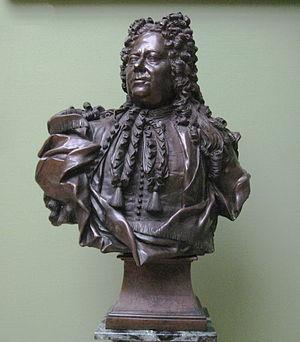
Carlo Bartolomeo Rastrelli, né en 1675 à Florence, Italie, et mort le 18 novembre 1744 à Saint-Pétersbourg, Russie, est un sculpteur et un architecte italien. Né en Italie, il s'installe en 1716 en Russie où il travaille jusqu'à sa mort. Ses œuvres les plus célèbres comprennent le Monument à Pierre I, une Céroplastie et différents bustes de Pierre le Grand. Son fils Francesco Bartolomeo Rastrelli est aussi un éminent architecte en Russie.